Can Stock Photo

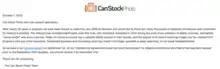
Screenshot of "canstockphoto.com", which had ceased operations as of October 1, 2023

On September 1, 2023, Can Stock Photo announced that it would cease all commercial operations on October 1, 2023.